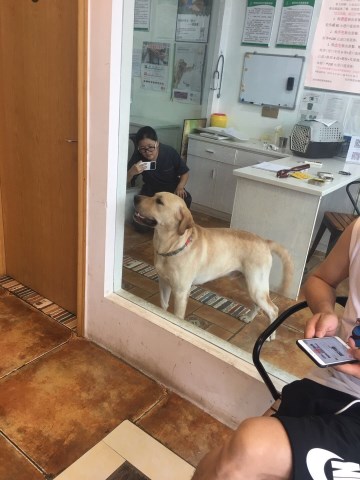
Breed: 3580-n000122-Labrador_retriever